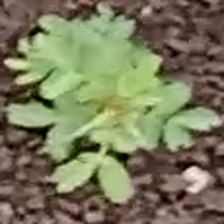
Weed species: Dwarf_cassia_(Chamaecrista pumila)